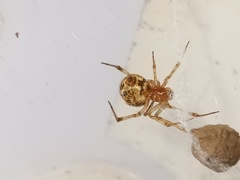
Species: Parasteatoda_tepidariorum